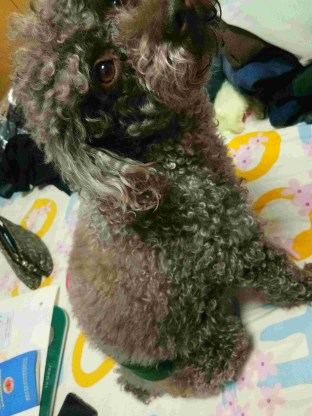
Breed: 7449-n000128-teddy